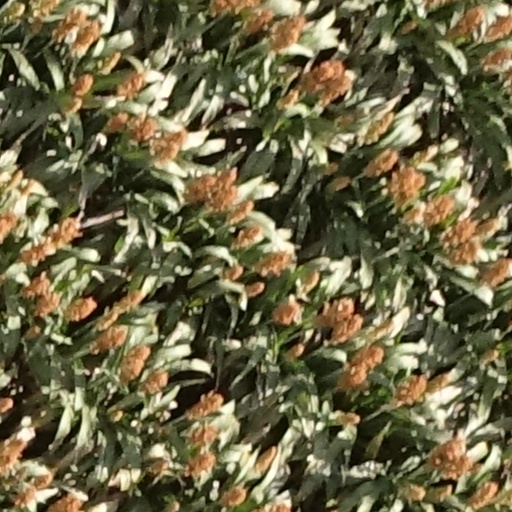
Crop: sorghum